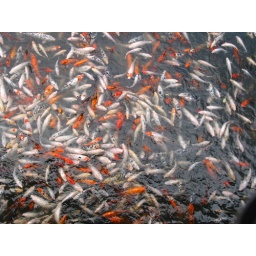
There are times when fish are suspended from the water by their writhing brethren.